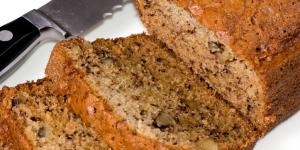
torta de cambur con chocolate